Jeju Peace Institute

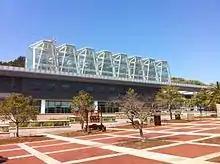
Jeju Peace Institute in International Peace Center, Jeju

The Jeju International Peace Foundation had its first general meeting in January 2006 to establish and organize management for the Jeju Peace Institute. JPI became operational in the same month by filing its article of association with the Jeju Regional Court as a non-profit organization.